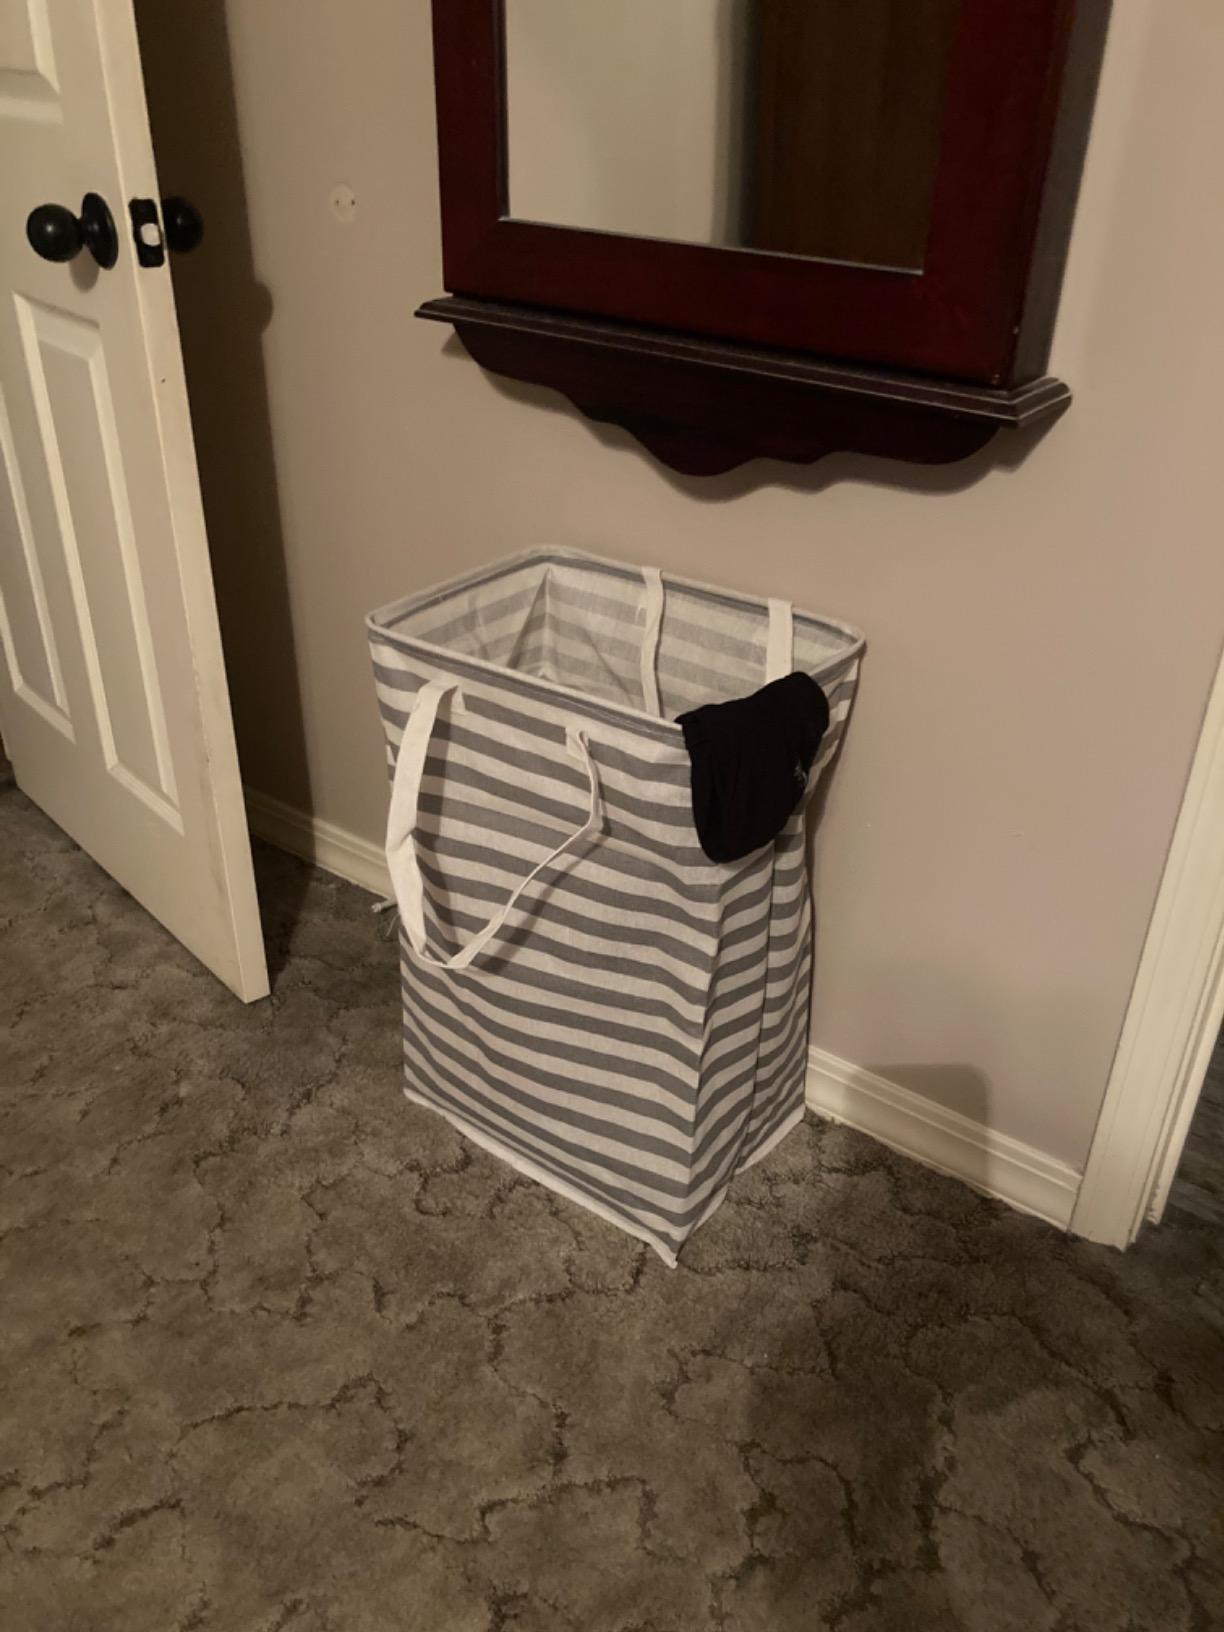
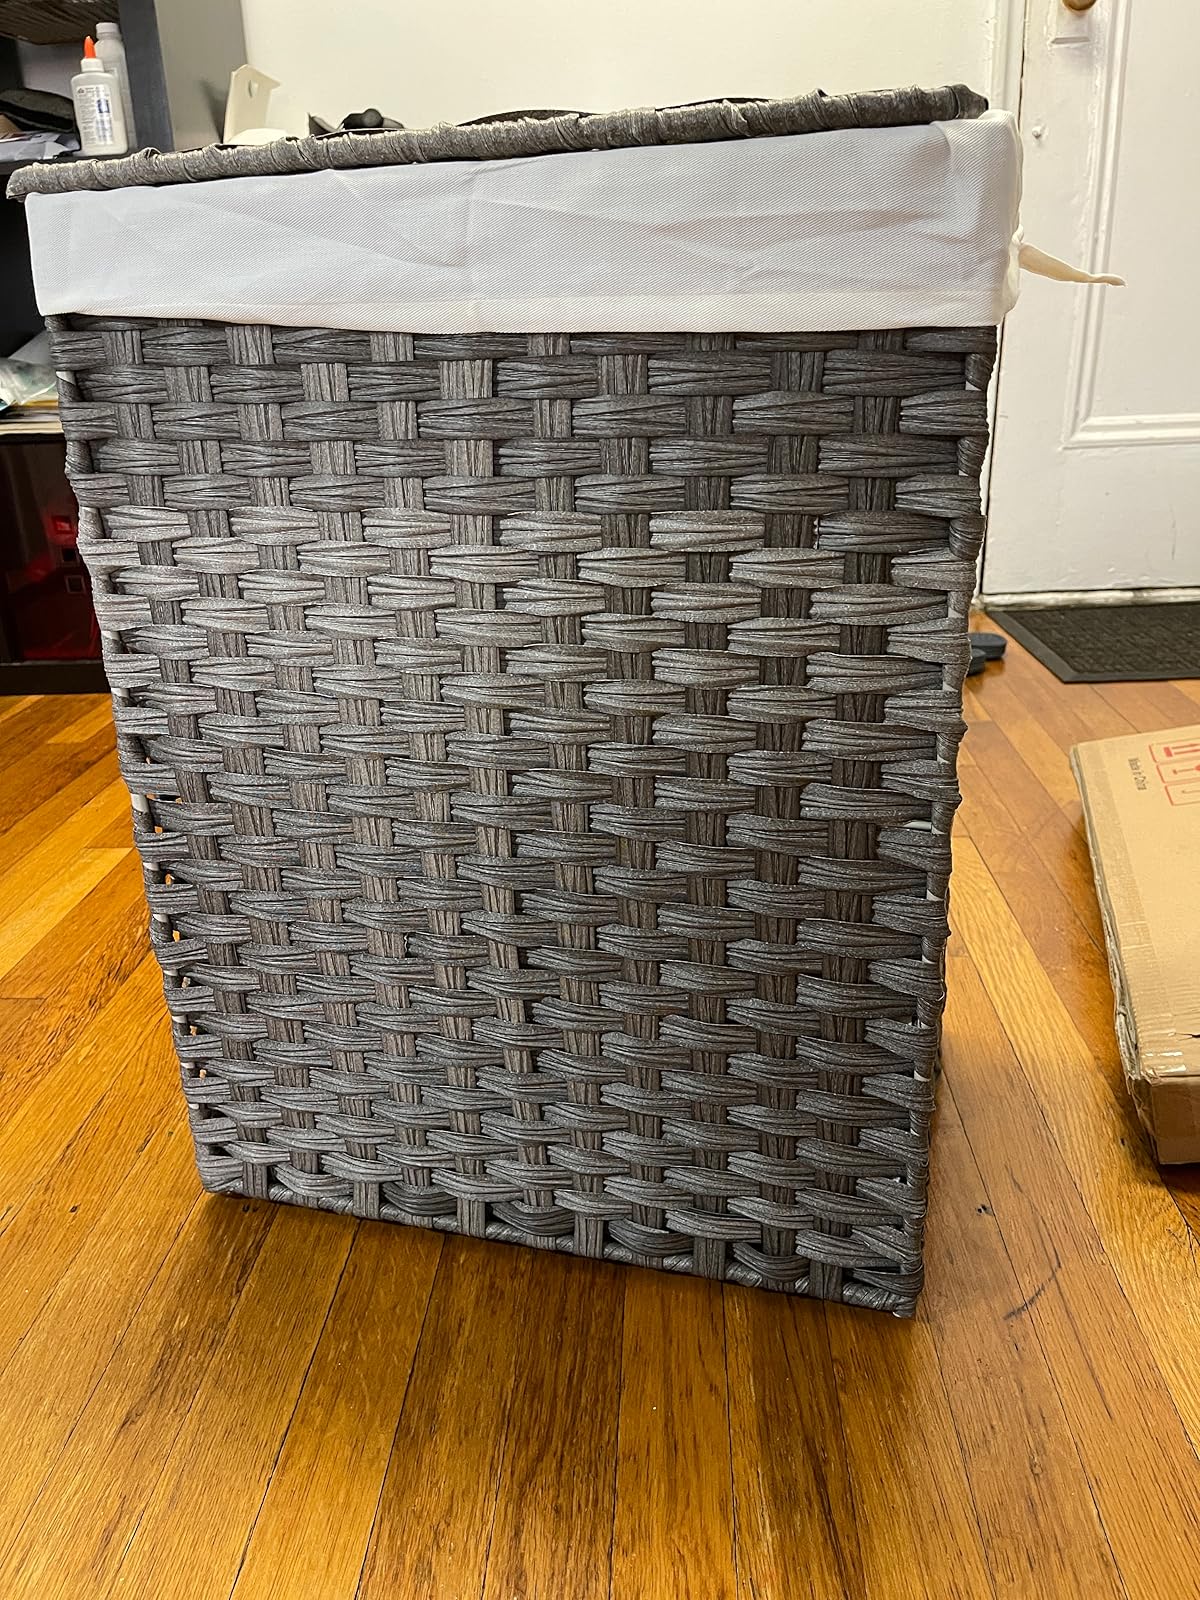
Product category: items_hamper
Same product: no